Sichuan–Guizhou railway

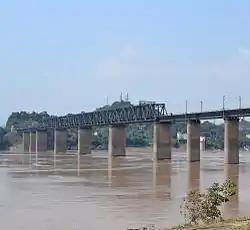
The Sichuan–Guizhou railway crosses the Yangtze River via the Baishatuo Railway Bridge in Chongqing.

The railway was built from 1956 to 1965 and had a total length of . The line was electrified in 1991. Major cities and towns along route include Chongqing, Qijiang, Tongzi, Zunyi, and Guiyang. The Chuanqian railway is a major rail conduit in western China from Baotou in Inner Mongolia to the Gulf of Tonkin.